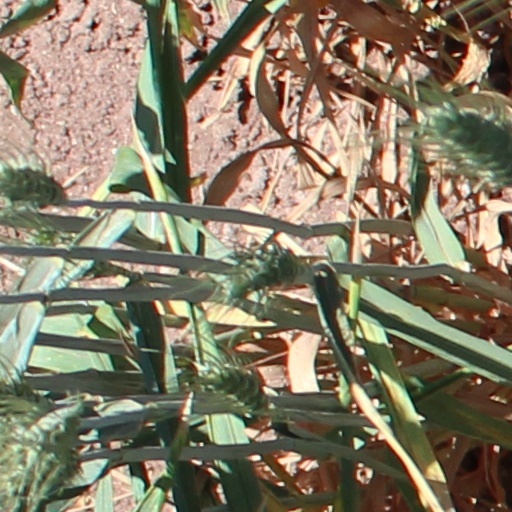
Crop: wheat